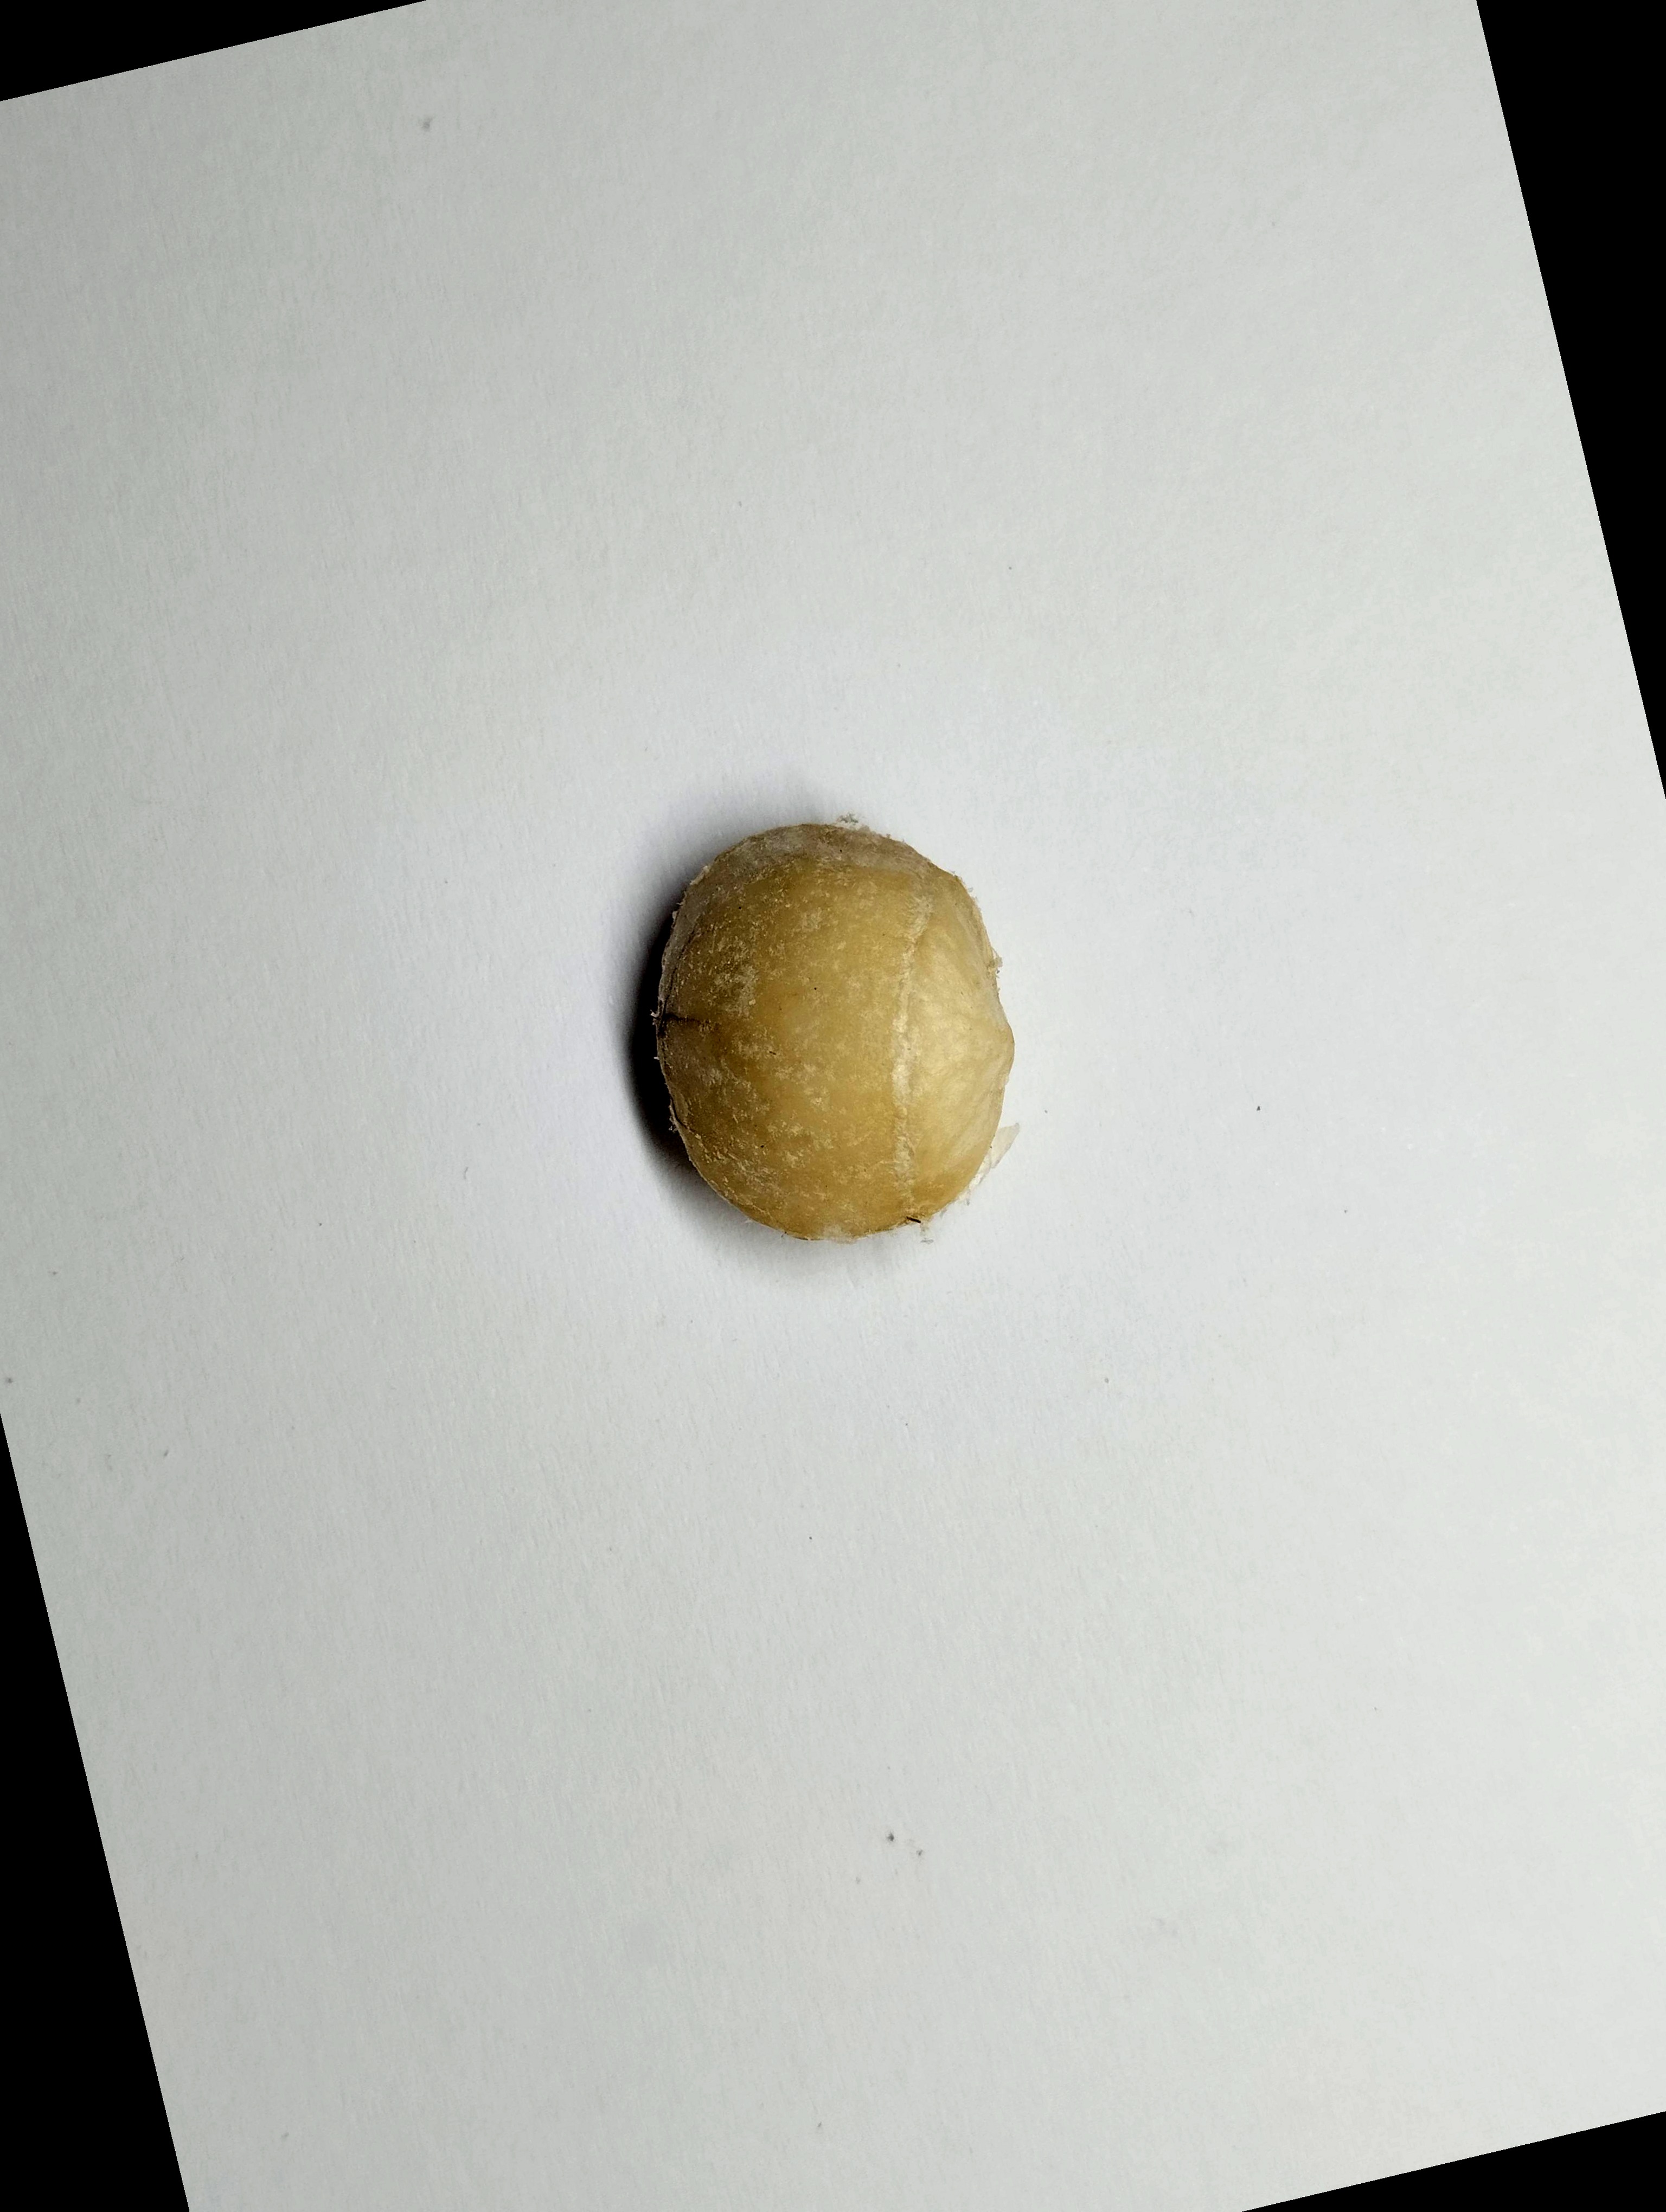
Label: bagus (good seed)